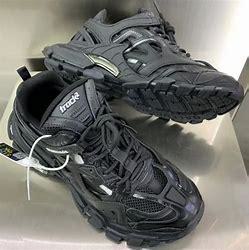
Brand: Balenciaga
Model: Track 2